Shijing River

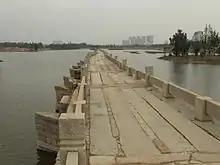
On the Anping Bridge

The lower course of the Shijing River, and the Anhai Bay, form the border between Quanzhou's two county-level units: Nan'an City in the west and Jinjiang City in the east. The riverside towns on the west (Nan'an) bank are Shuitou and Shijing, and on the east (Jinjiang) bank, Anhai and Dongshi.